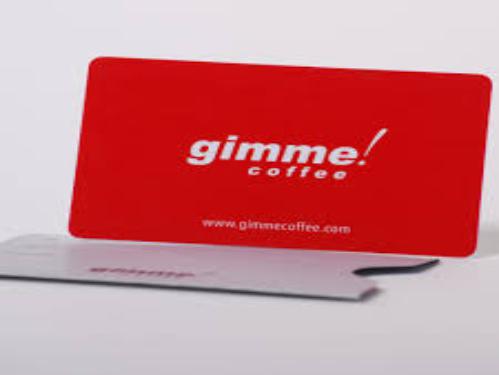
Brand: Gimme! Coffee
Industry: Food